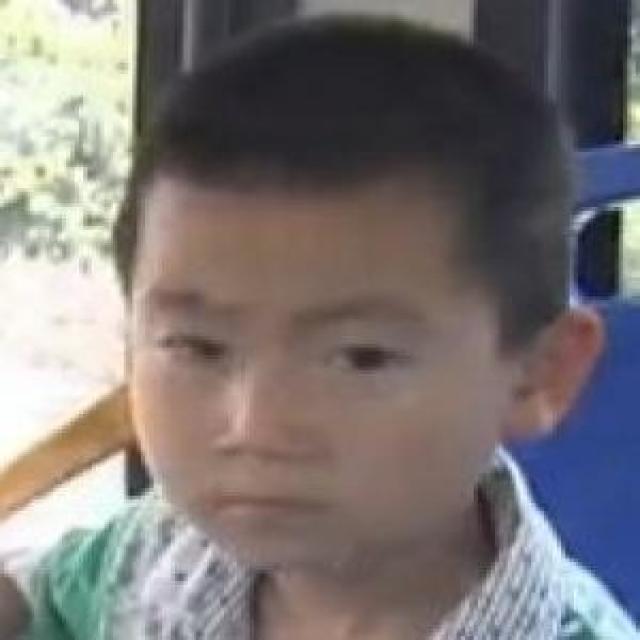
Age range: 0-12